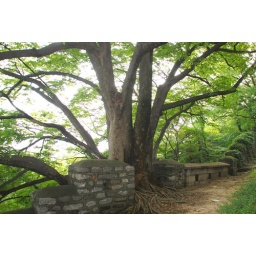
The tree in the wall